H. H. Holmes: America's First Serial Killer

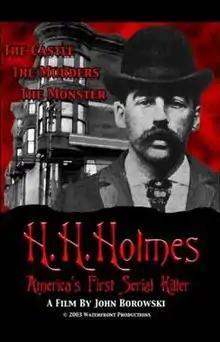
Theatrical release poster

H. H. Holmes: America's First Serial Killer is a 2004 biographical documentary film directed by John Borowski. The film relates the true life story of American serial killer H. H. Holmes. Produced over a four-year period, the film highlights locations such as Holmes' childhood home in Gilmanton, New Hampshire, and the courtroom in Philadelphia where the "trial of the century" was held.